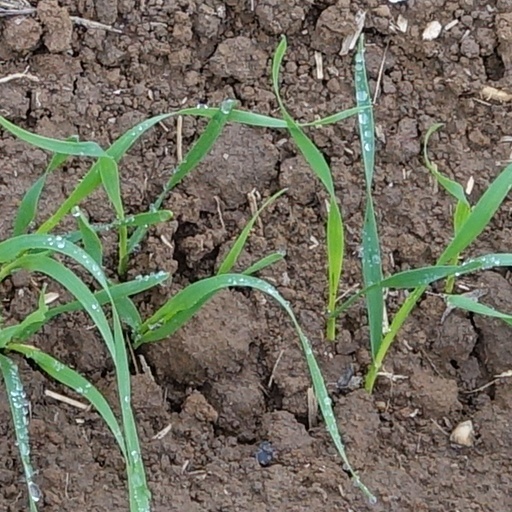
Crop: wheat